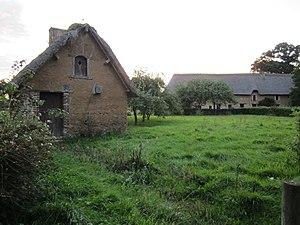
L'écomusée de la maison des Marais, fr:Marchésieux This building is indexed in the Base Mérimée, a database of architectural heritage maintained by the French Ministry of Culture,
La Maison des Marais est une maison de Marchésieux construite dans les années 1770. Réhabilité, l'édifice abrite actuellement un écomusée.